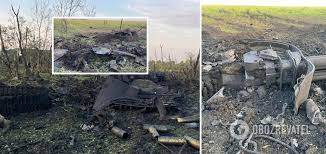
Label: 2S19_MSTA